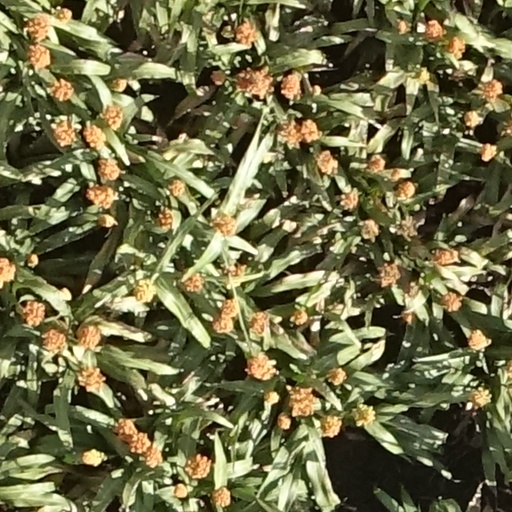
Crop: sorghum